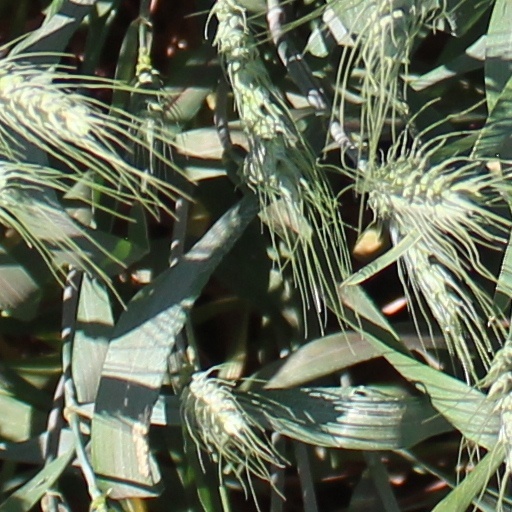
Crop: wheat